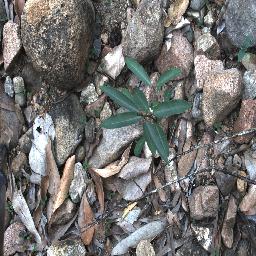
Label: rubber_vine